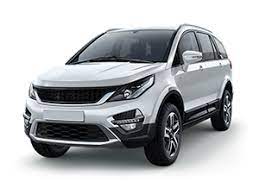
Vehicle type: Cars